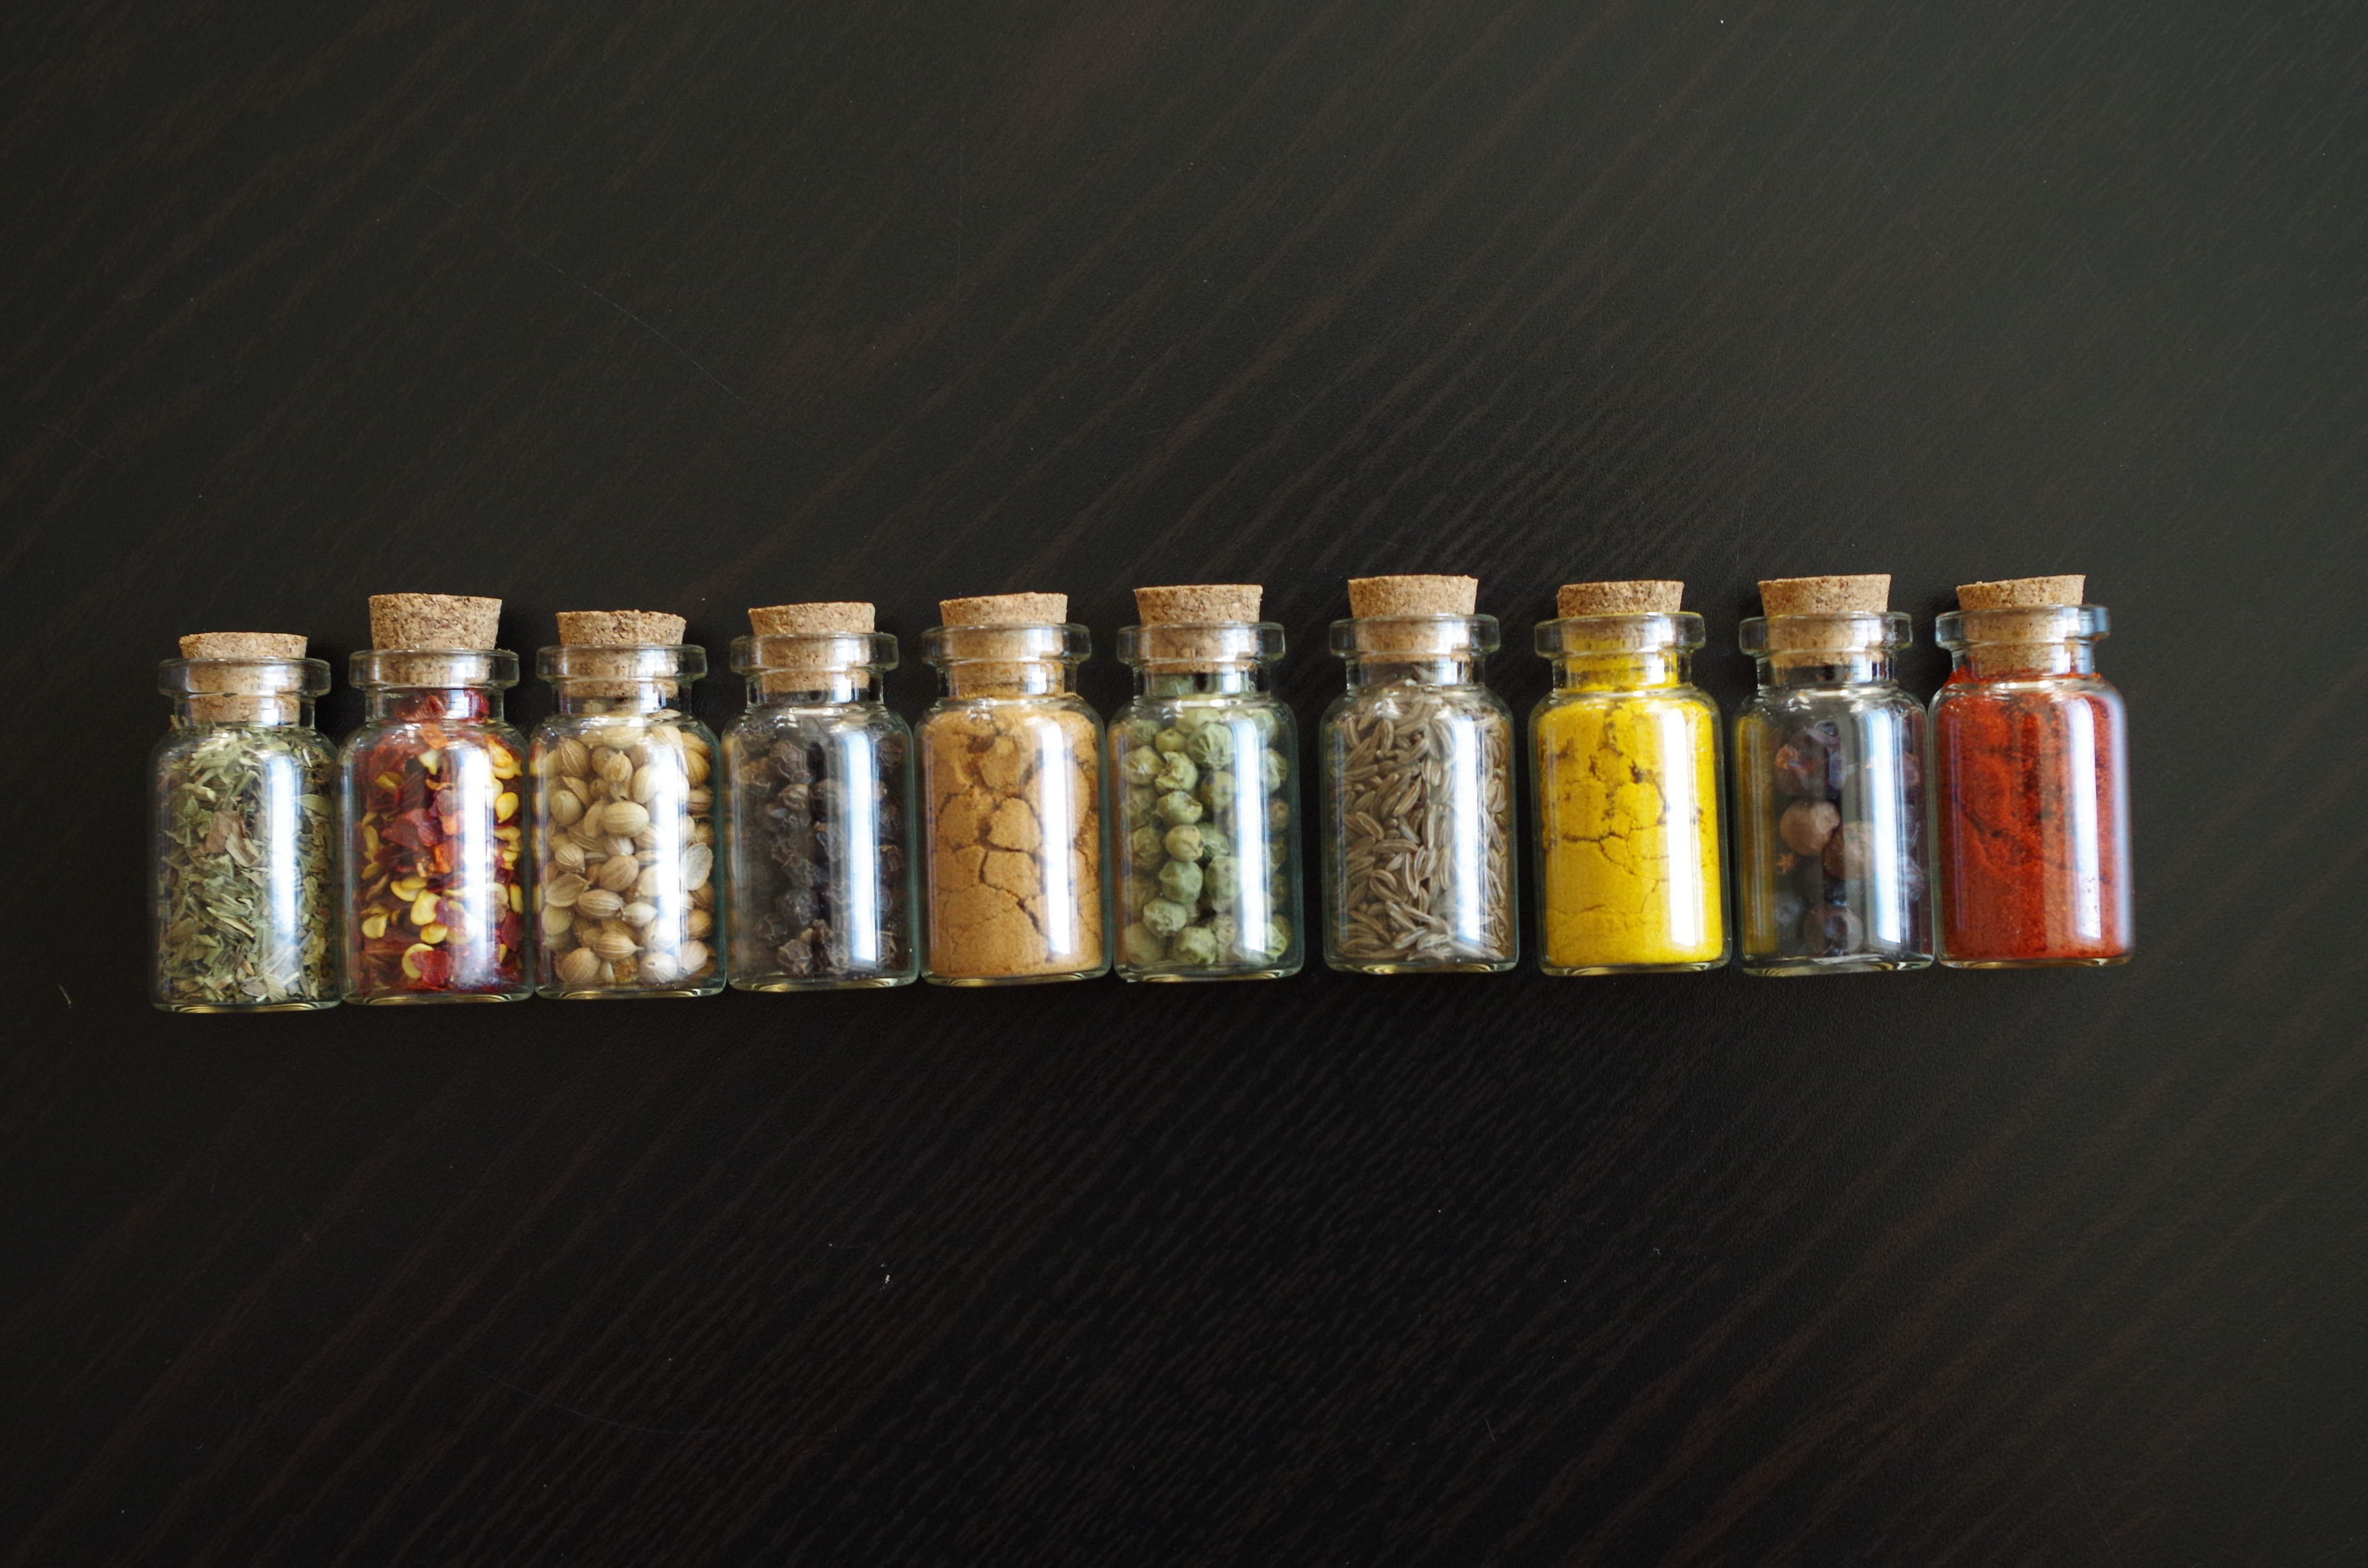
pepper, cooking, money, bottle, lighting, gun accessory